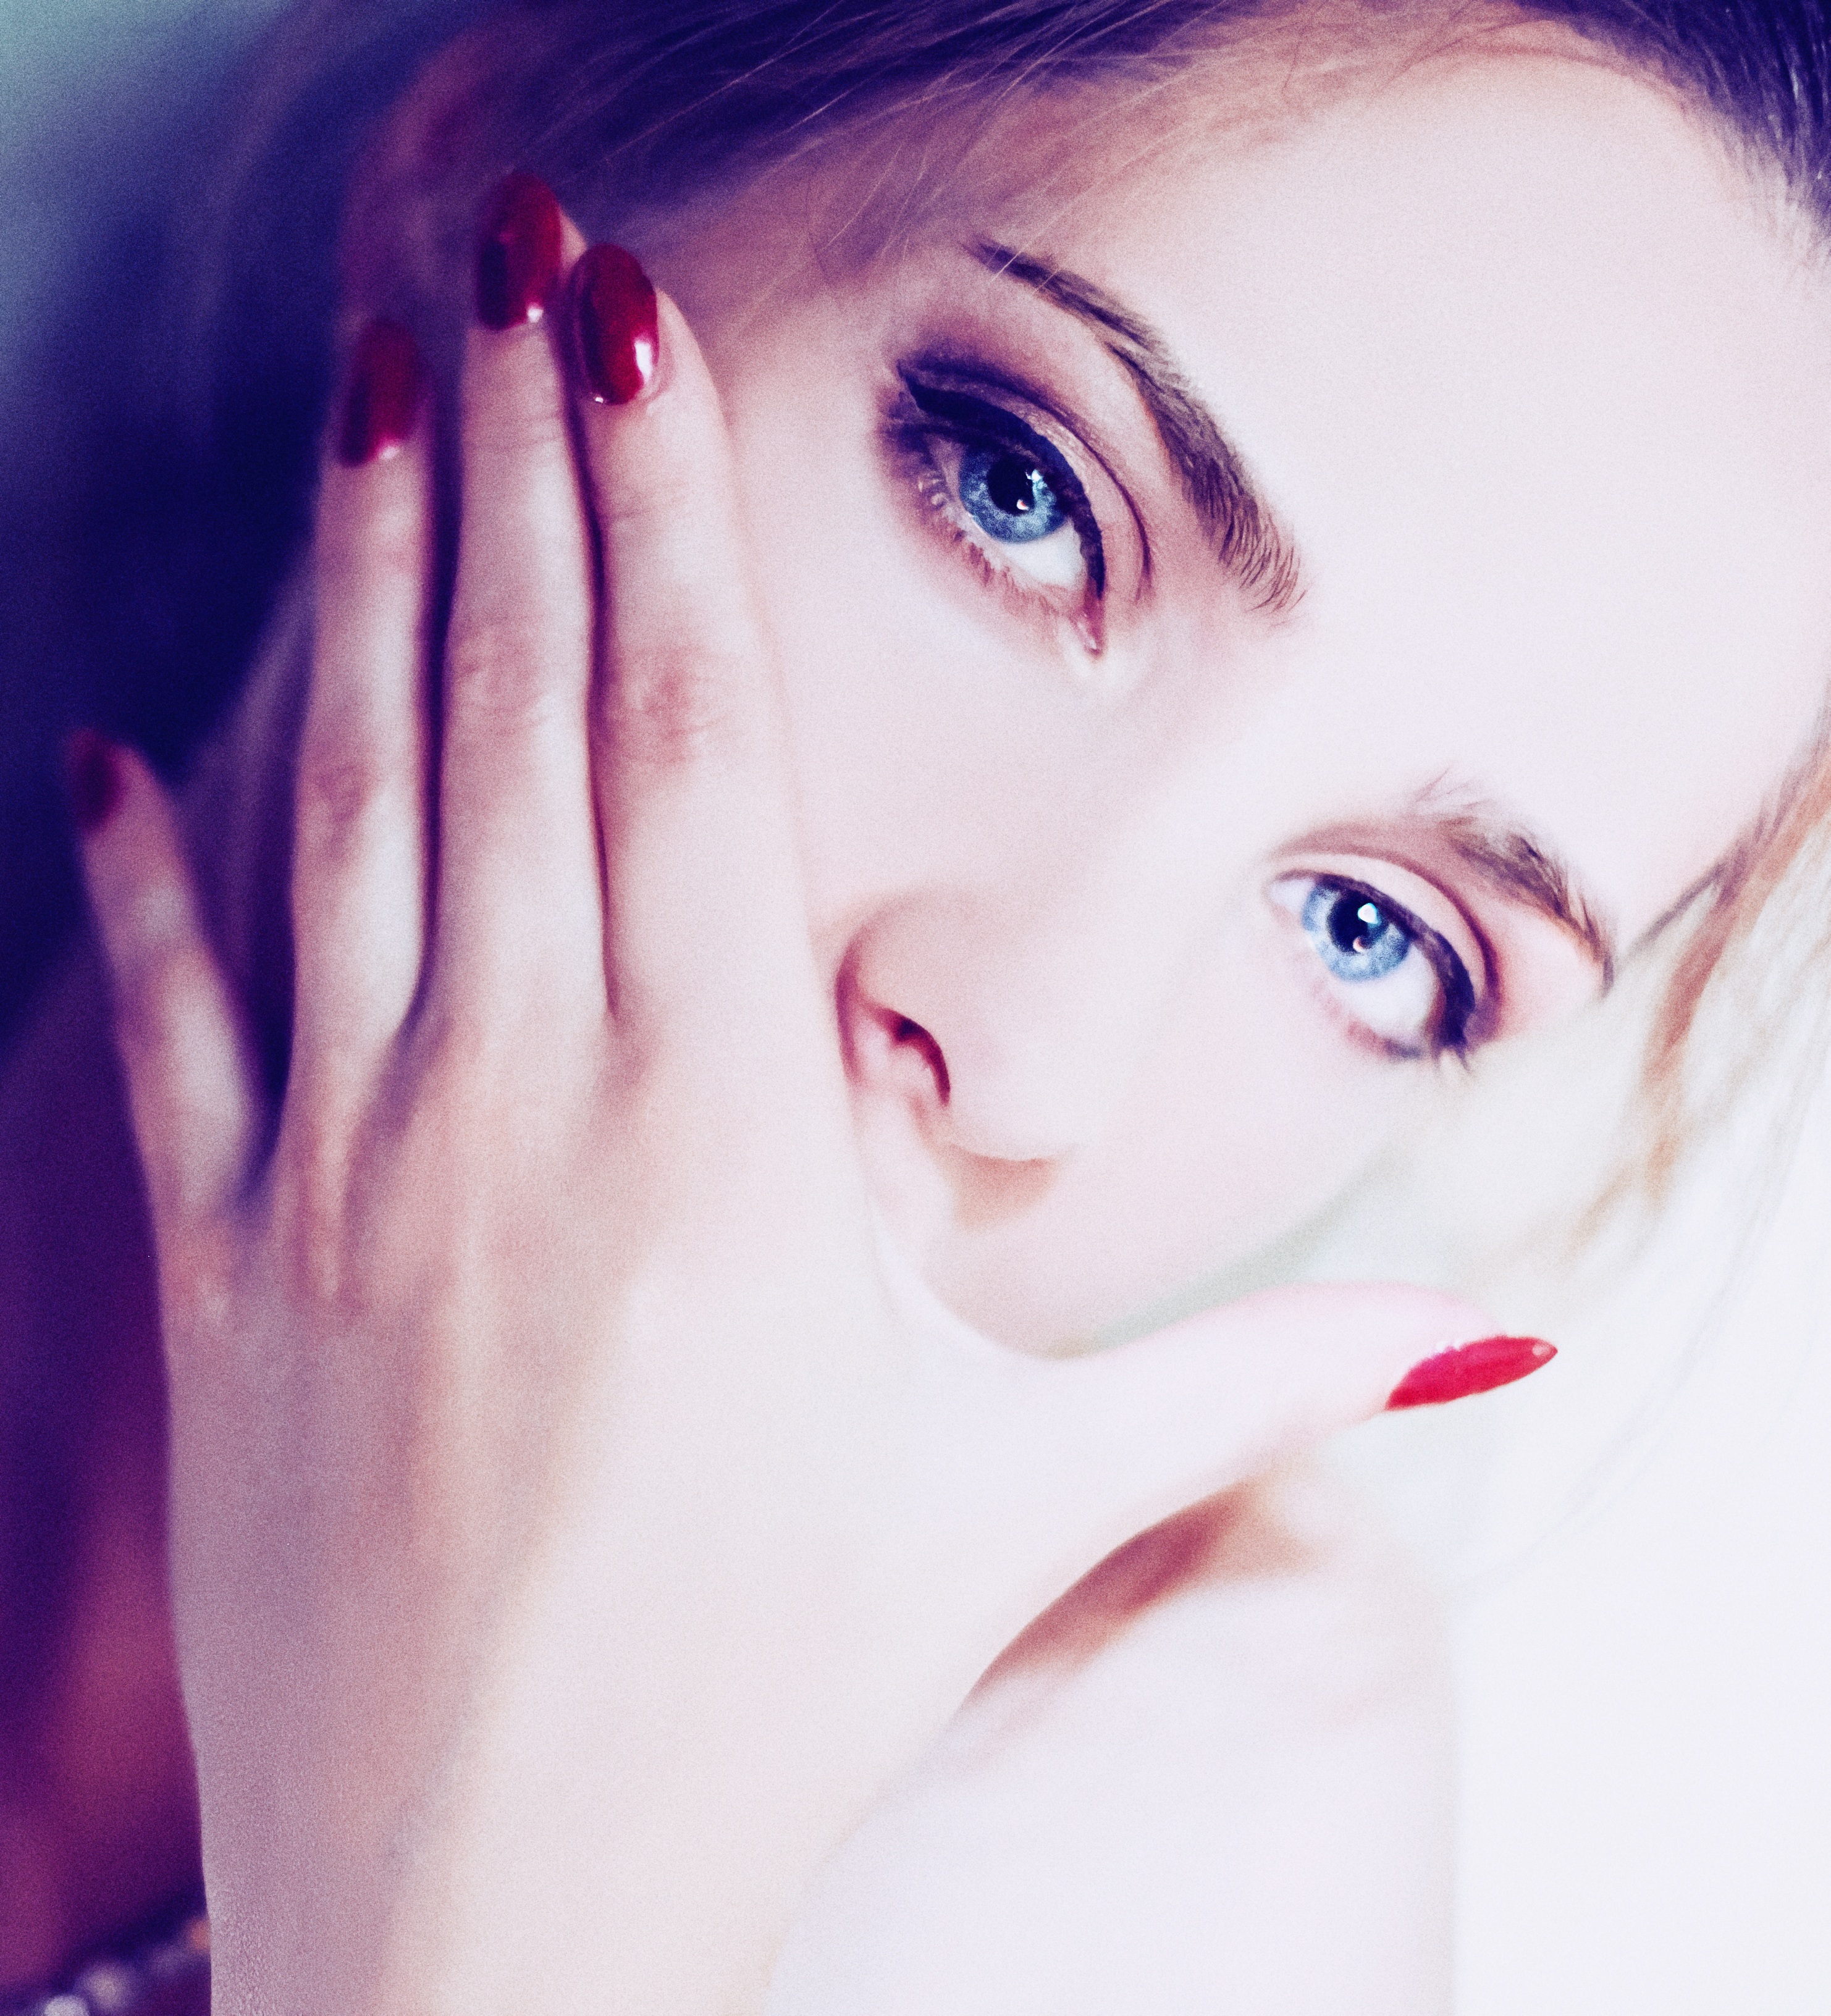
hand, person, girl, woman, white, photography, brush, portrait, model, finger, red, color, blue, lady, pink, facial expression, lip, mouth, eyelash, close up, human body, face, nose, eyes, eye, head, skin, beauty, organ, photoshoot, emotion, portrait of a girl, riddle, sense, portrait photography